Baron Chetwode

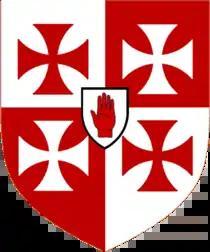
Quarterly Argent and Gules four Crosses patty counterchanged

Baron Chetwode, of Chetwode in the County of Buckingham, is a title in the Peerage of the United Kingdom. It was created in 1945 for the noted military commander Field Marshal Sir Philip Chetwode, 7th Baronet. the titles are held by his grandson, the second Baron, who succeeded in 1950. He is the eldest son of Captain Roger Charles George Chetwode, who was killed in the Second World War.